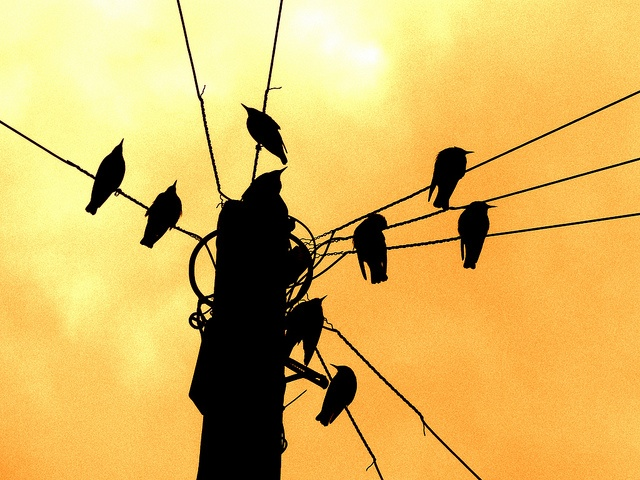
A number of birds on the high wires around a pole.
A group of birds sit on a post under the falling sun.
A group of birds sitting on top of a set of wires.
Birds sitting on wires are silhouetted against the yellow sky.
Birds on electrical lines crowded near a pole